Heinkel He 100

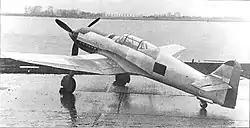
Heinkel He 100 V1

One aspect of the original "Projekt" 1035 was intended to capture the absolute speed record. The third and eighth prototypes were specially modified for speed, with unique outer wing panels of reduced span. The third prototype crashed during testing. The record flight was made using a special version of the DB 601 engine that produced and had a service life of just 30 minutes. Prior to setting this absolute speed record over a short, measured course, Ernst Udet flew the second prototype to a closed course record of on 5 June 1938. Udet's record was apparently set using a standard DB 601a engine.